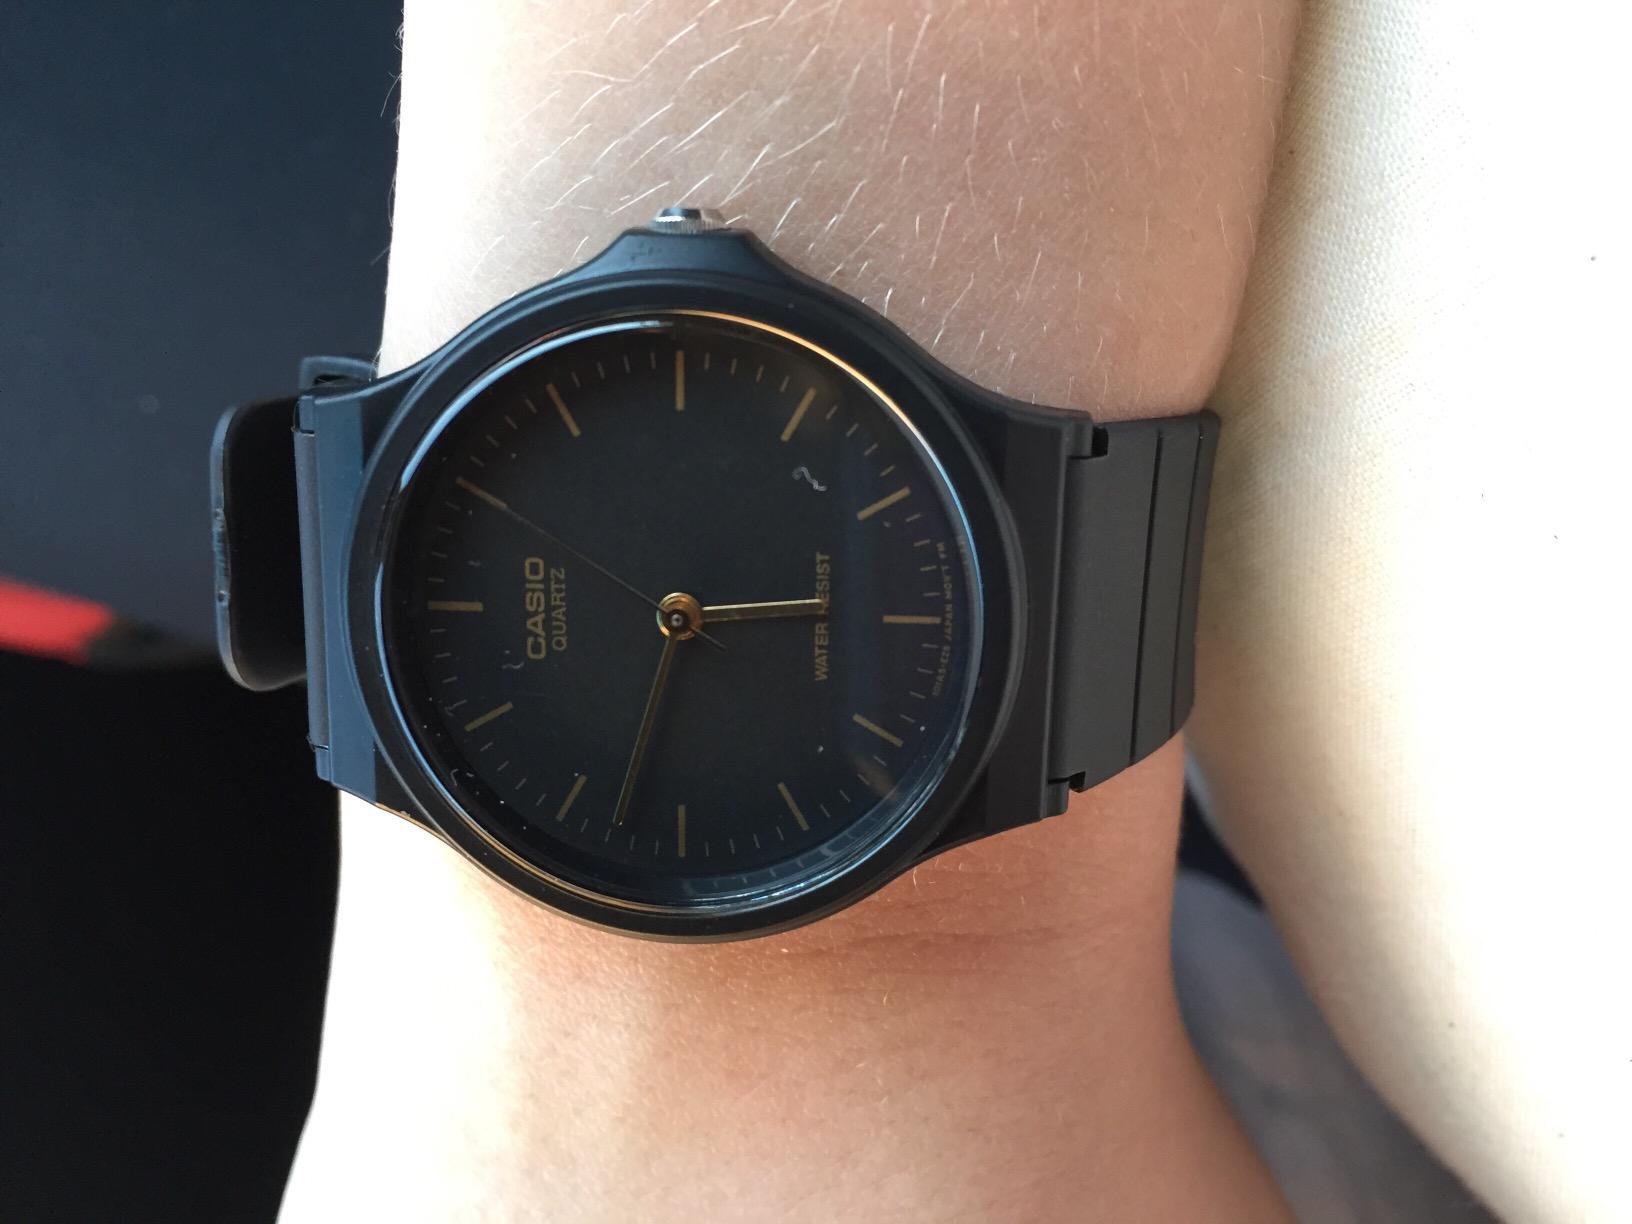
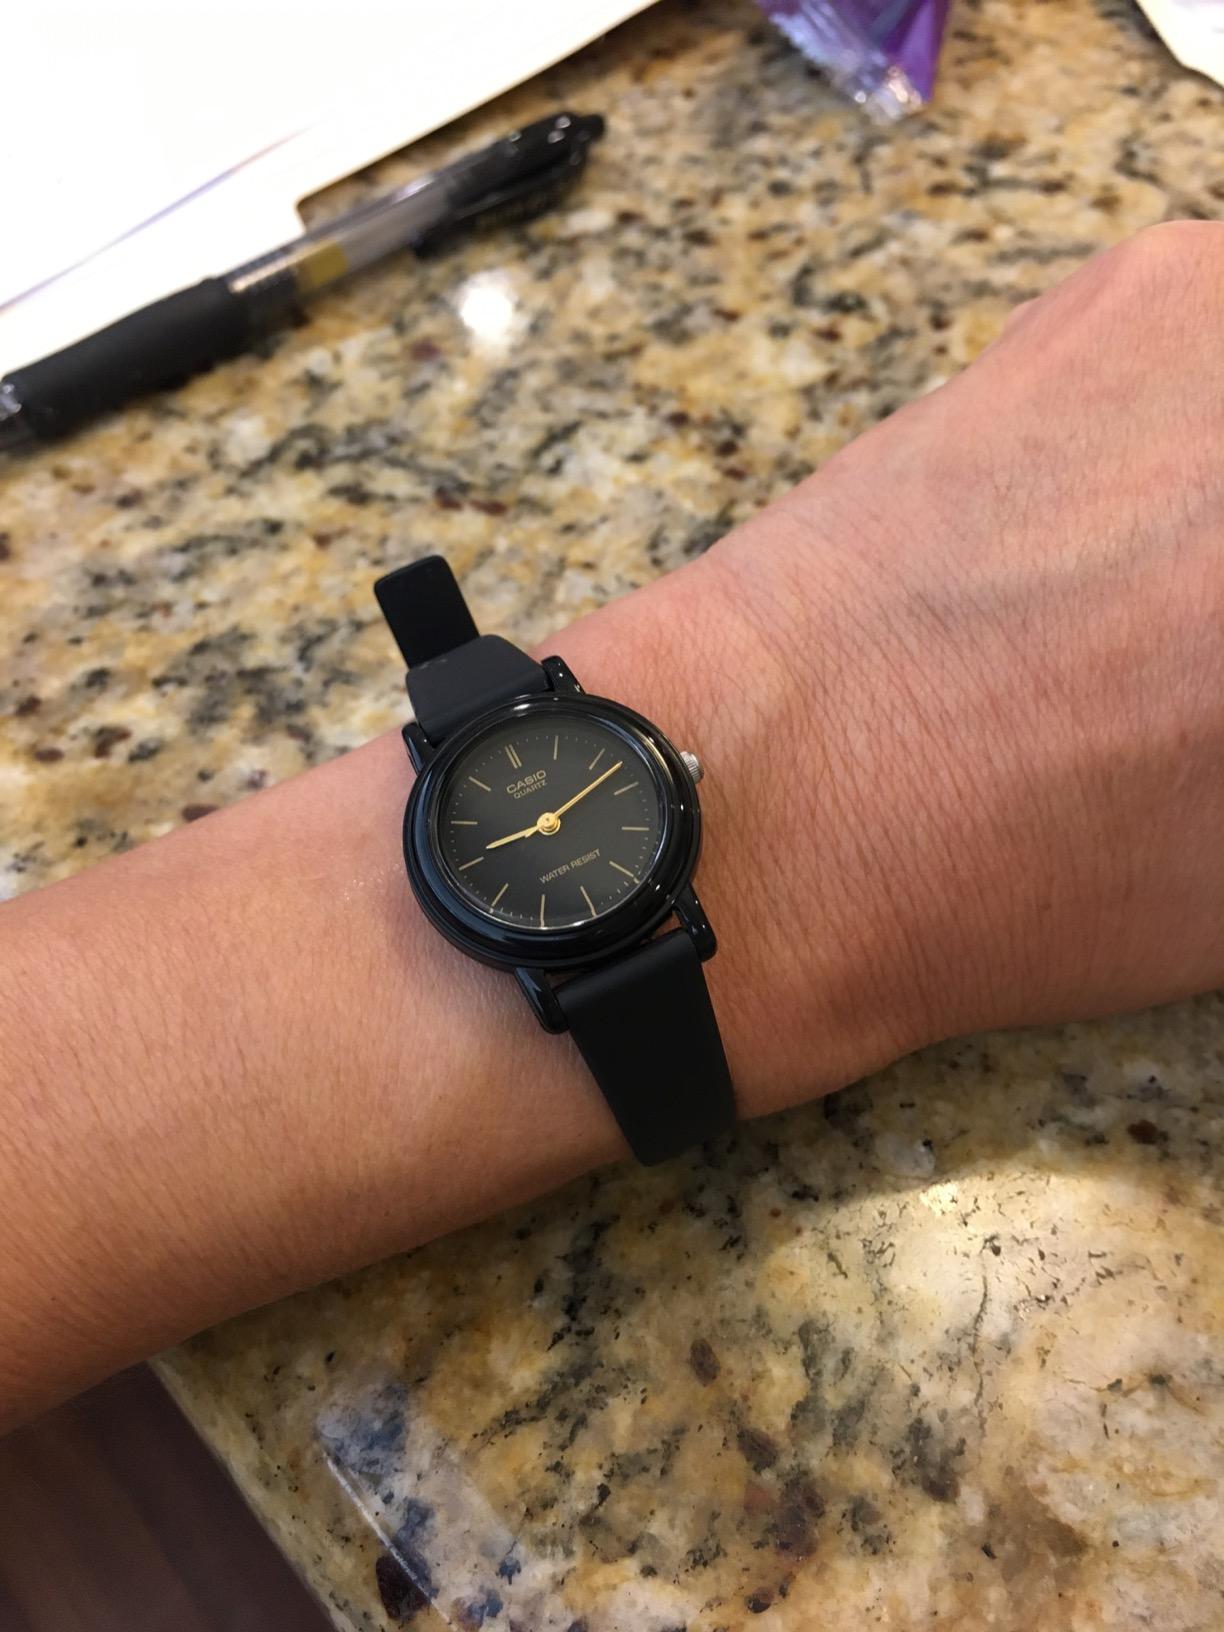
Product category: accessories_watch
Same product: no